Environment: lab
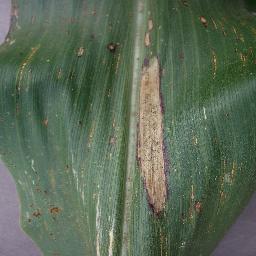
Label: northern_corn_leaf_blight